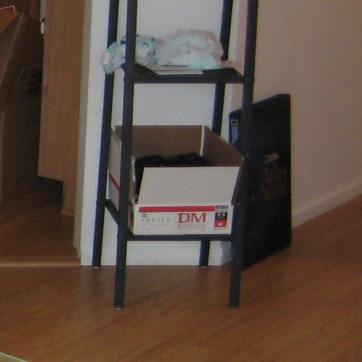
Material: paper